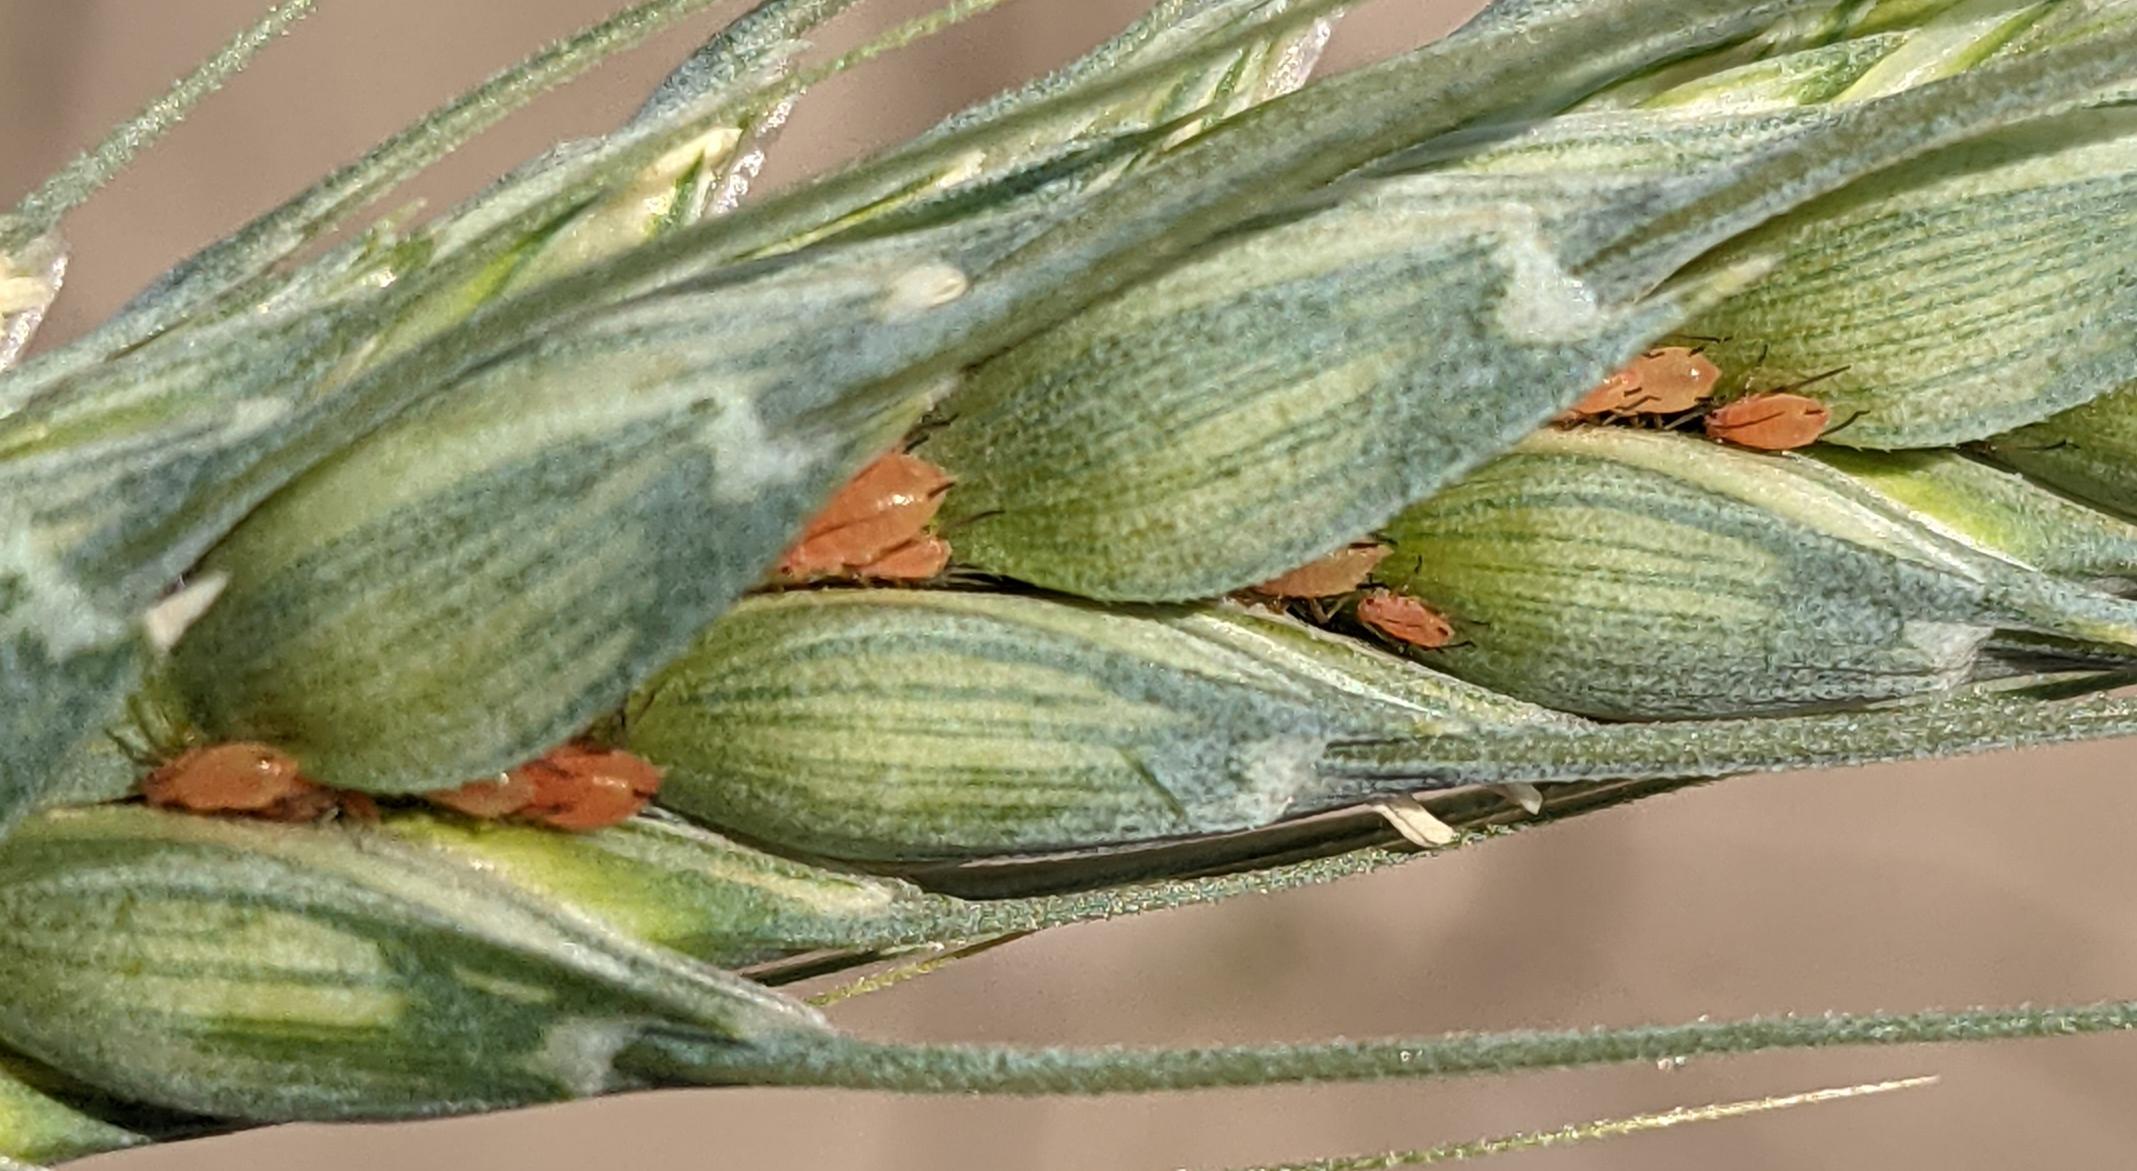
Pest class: english_grain_aphid